Islands of Africa

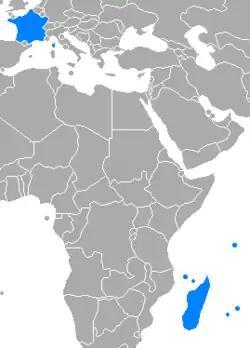
Map of Indian Ocean Commission members

There are four sovereign island nations located in the Indian Ocean: Comoros, Madagascar, Mauritius and Seychelles. These countries have interrelated histories and populations over hundreds of years of interaction. These islands, in addition to the French territories of Réunion and Mayotte make up the membership of the Indian Ocean Commission.